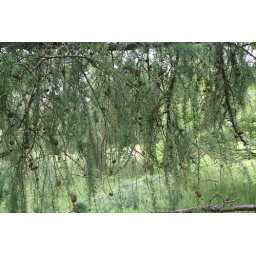
Looking through a curtain of fir tree branches in the garden at Grey's Court